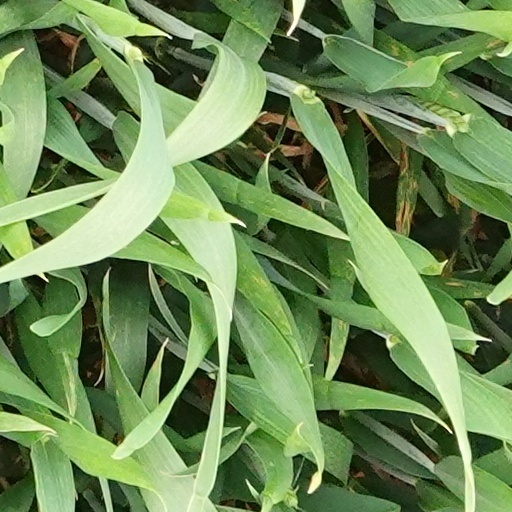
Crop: wheat